Kodak fortress

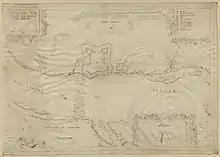
Kodak fortress

The Kodak fortress was a fort built in 1635 by the order of Władysław IV Vasa, ruler of the Polish–Lithuanian Commonwealth, and the Commonwealth's Sejm, on the Dnieper river near what would become the town of Stari Kodaky (now near the city of Dnipro in Ukraine). In 1711, according to the Treaty of the Pruth the fortress was destroyed by the Russians.